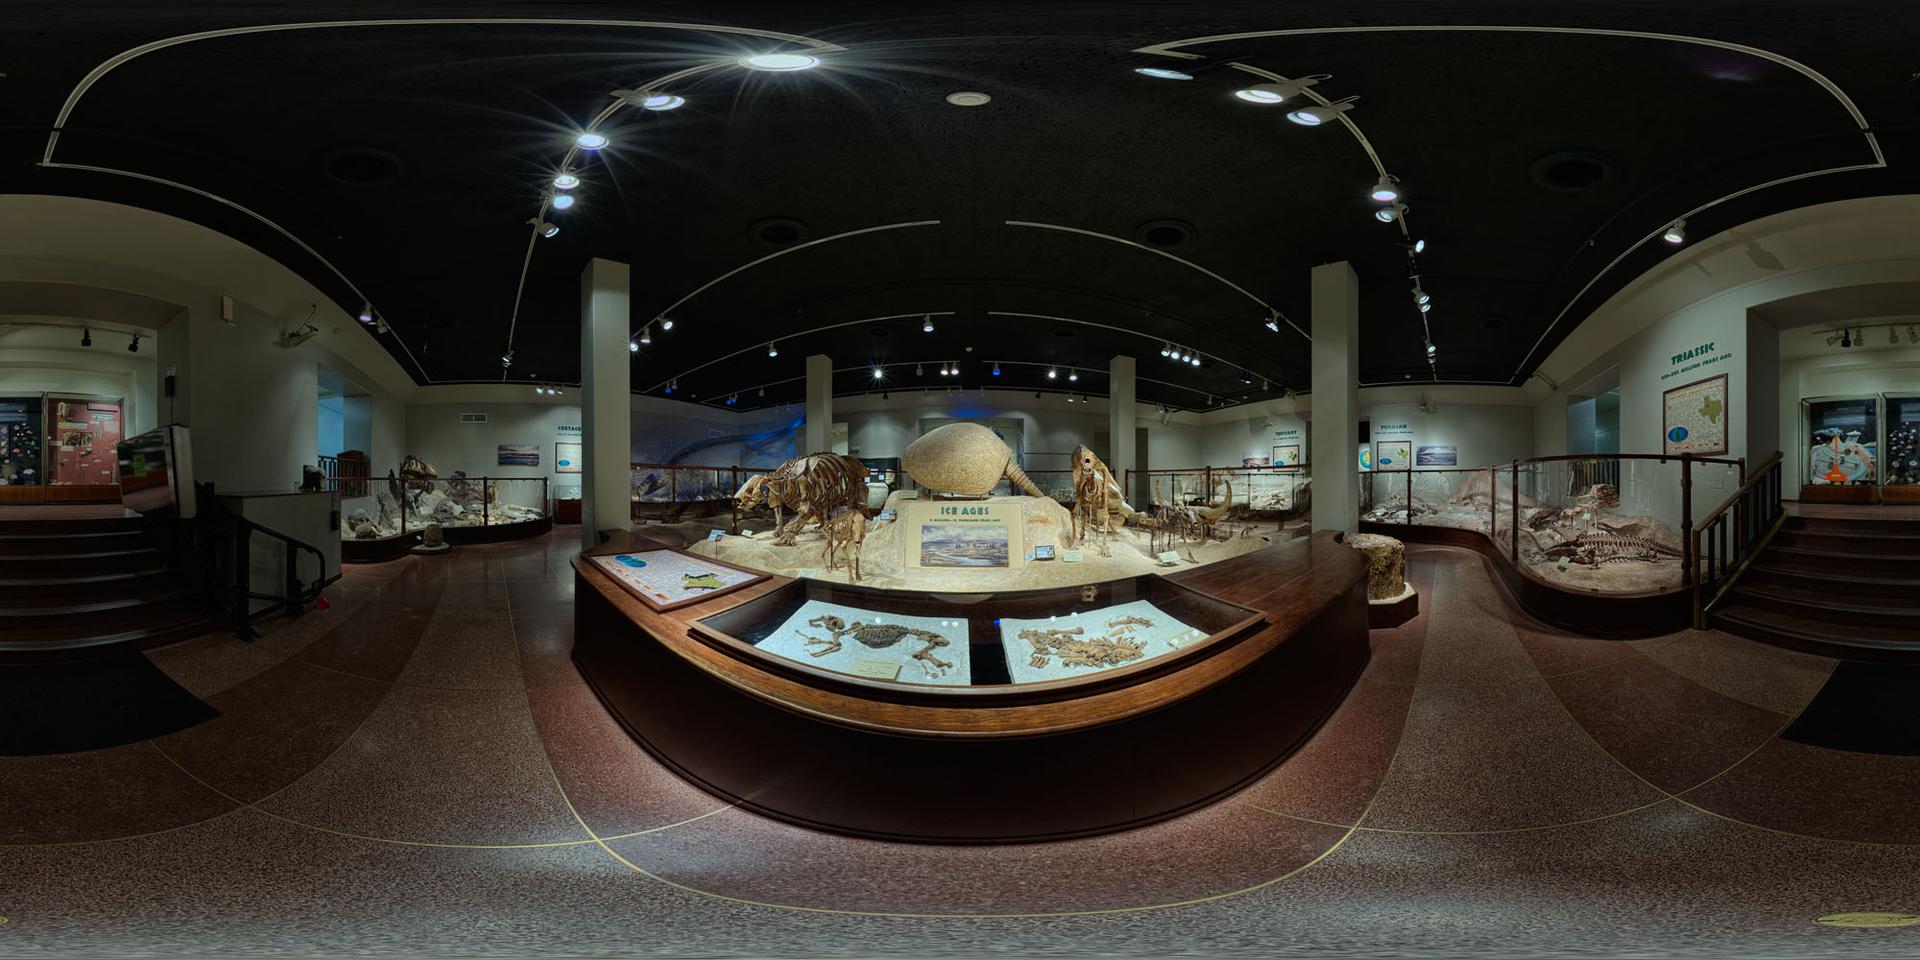
Referred object: the "Ice Ages" sign on the display

Referred object: the large round armored shell

Referred object: turn around; the standing skeleton is to the right of the large armadillo shell